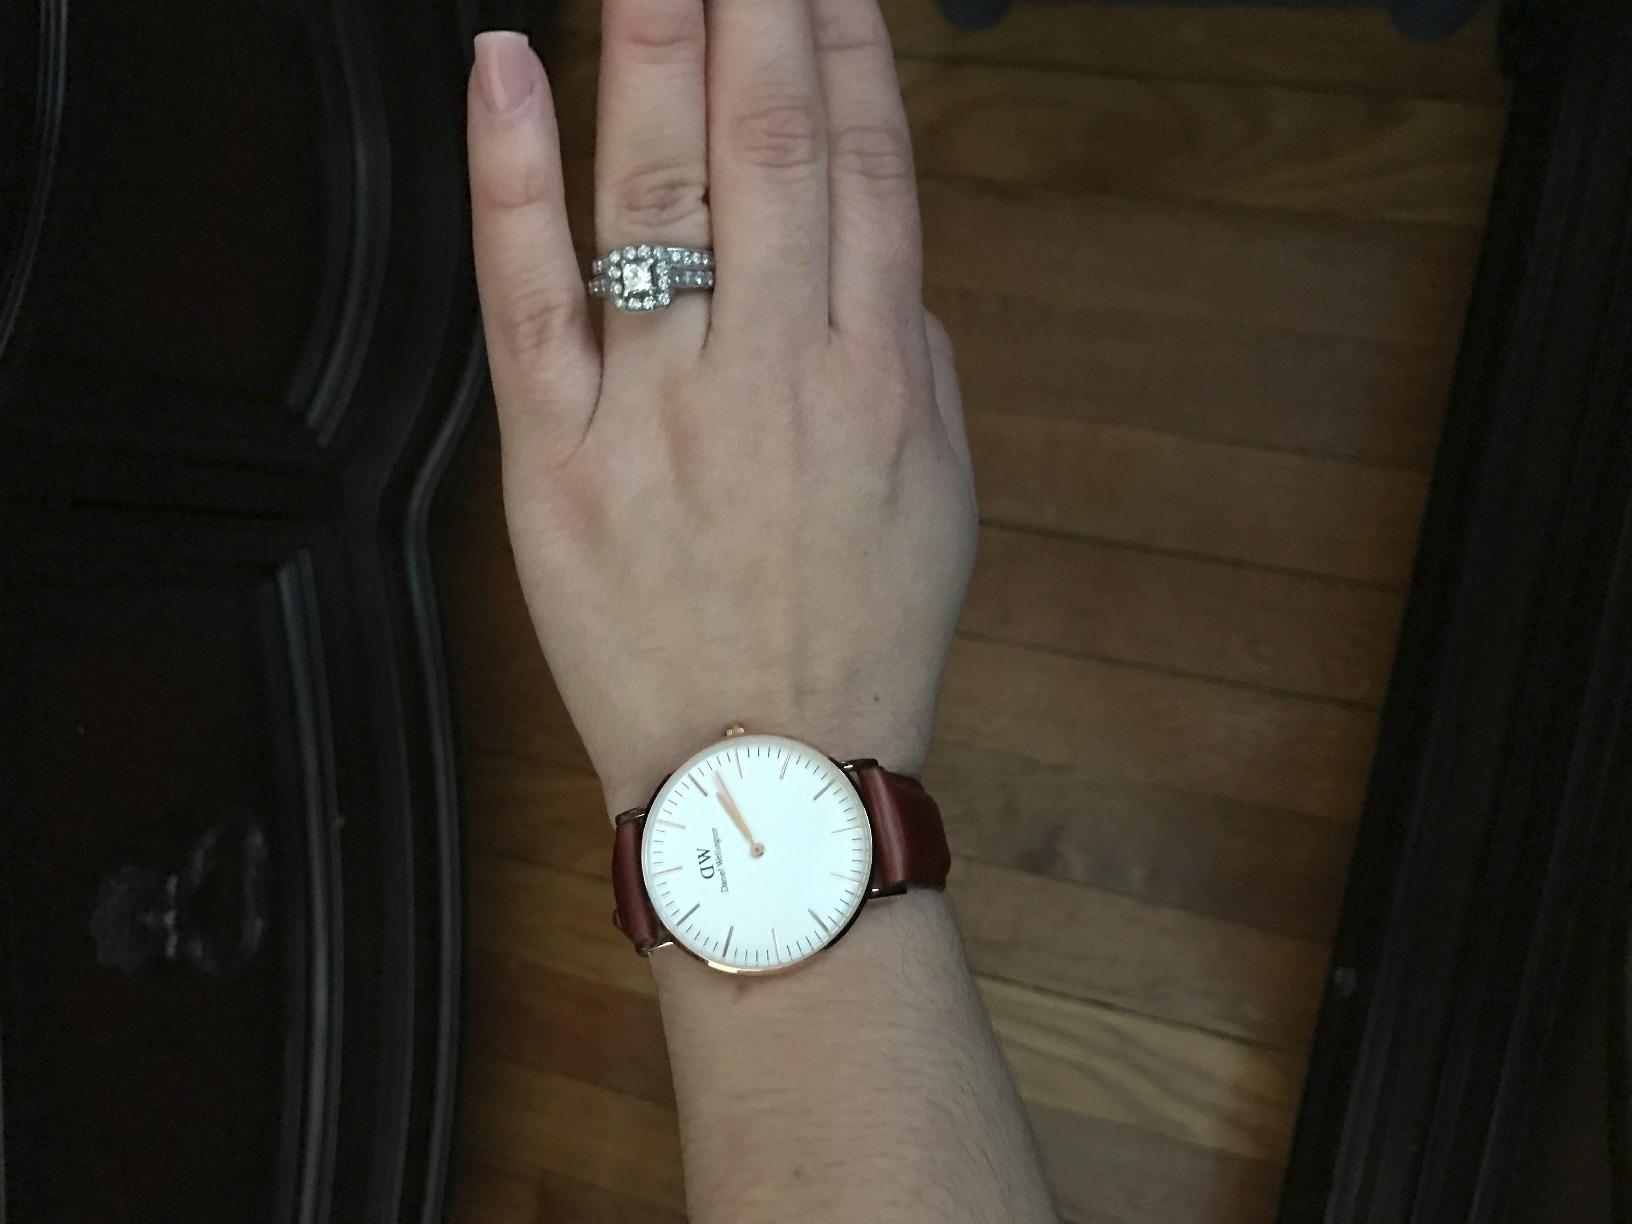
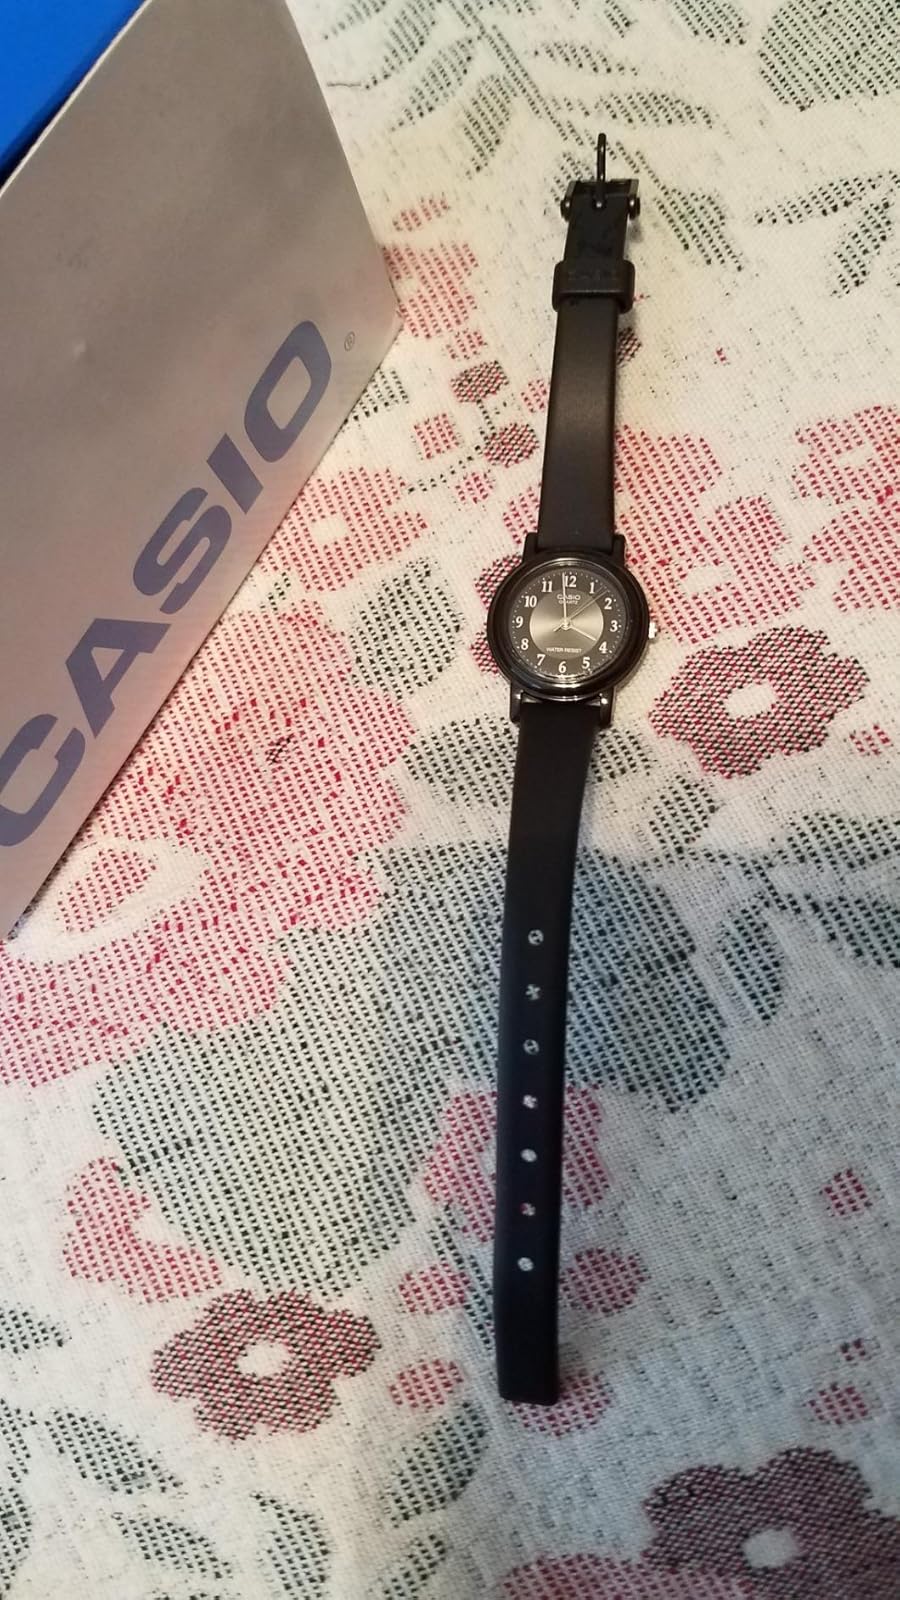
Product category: accessories_watch
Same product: no